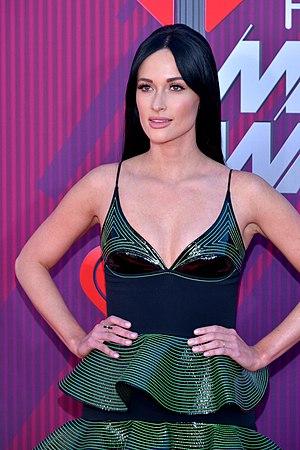
Kacey Lee Musgraves, née le 21 août 1988 à Golden, au Texas, est une chanteuse de musique country et une guitariste américaine.